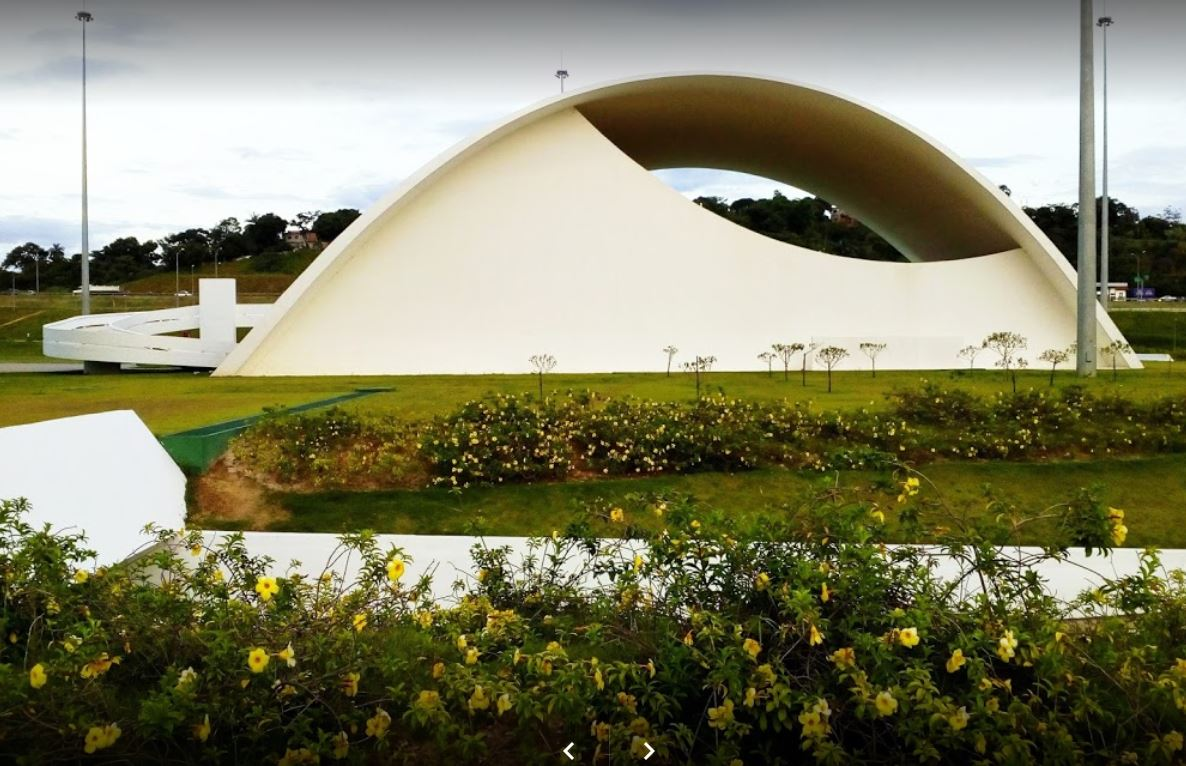
Fire: no
Smoke: no